Rosemary Bamforth

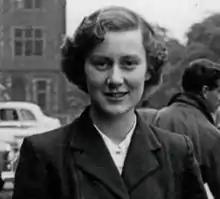
Graduating in 1951

Rosemary Bamforth (19 October 1924 – 17 April 2018) was a Scottish pathologist who worked at Bletchley Park during World War II.